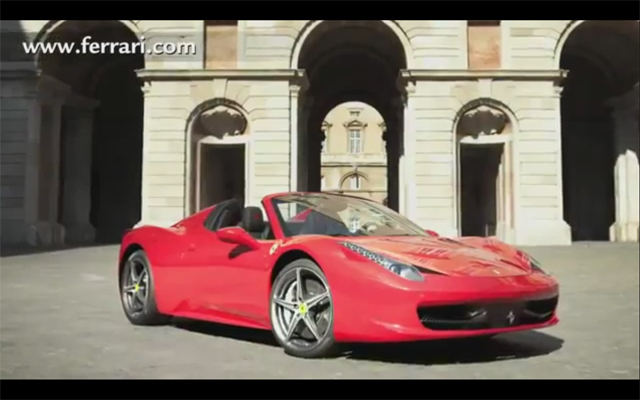
Car model: 2012 Ferrari 458 Italia Convertible